Splash (fluid mechanics)

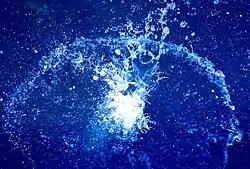
A splash after half a brick hits the water; the image is about half a metre across.

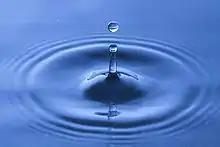

In fluid mechanics, a splash is a sudden disturbance to the otherwise quiescent free surface of a liquid (usually water). The disturbance is typically caused by a solid object suddenly hitting the surface, although splashes can occur in which moving liquid supplies the energy. This use of the word is onomatopoeic; in the past, the term "plash" has also been used.